Saint Casimir

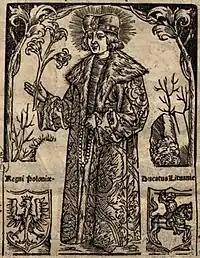
Saint Casimir on the cover page of his first hagiography

Casimir's official cult started spreading soon after his death. In 1501, Pope Alexander VI, citing Casimir's miracles as well as the splendor of the chapel where he was buried, granted a special indulgence to those who would pray in the chapel from one vespers to another during certain Catholic festivals, and would contribute to the upkeep of the chapel. In 1513, Andrzej Krzycki wrote a poem mentioning numerous wax votive offerings on Casimir's grave. In 1514, during the Fifth Council of the Lateran, Casimir's brother Sigismund I the Old petitioned the pope to canonize Casimir. After repeated requests, in November 1517, Pope Leo X appointed a three-bishop commission and later sent his legate Zacharias Ferreri to investigate. He arrived at Vilnius in September 1520 and completed his work in about two months. His findings, the first short hagiography of Casimir, was published in 1521 in Kraków as "Vita Beati Casimiri Confessoris". The canonization was all but certain but Pope Leo X died in December 1521. Research of Zenonas Ivinskis and Paulius Rabikauskas showed that there is no documentary proof that he issued a papal bull canonizing Casimir but many important documents were lost during the Sack of Rome (1527). The Protestant Reformation attacked the cult of saints and there were no new canonizations between 1523 and 1588. However, Casimir was included in the first "Roman Martyrology," published in 1583.